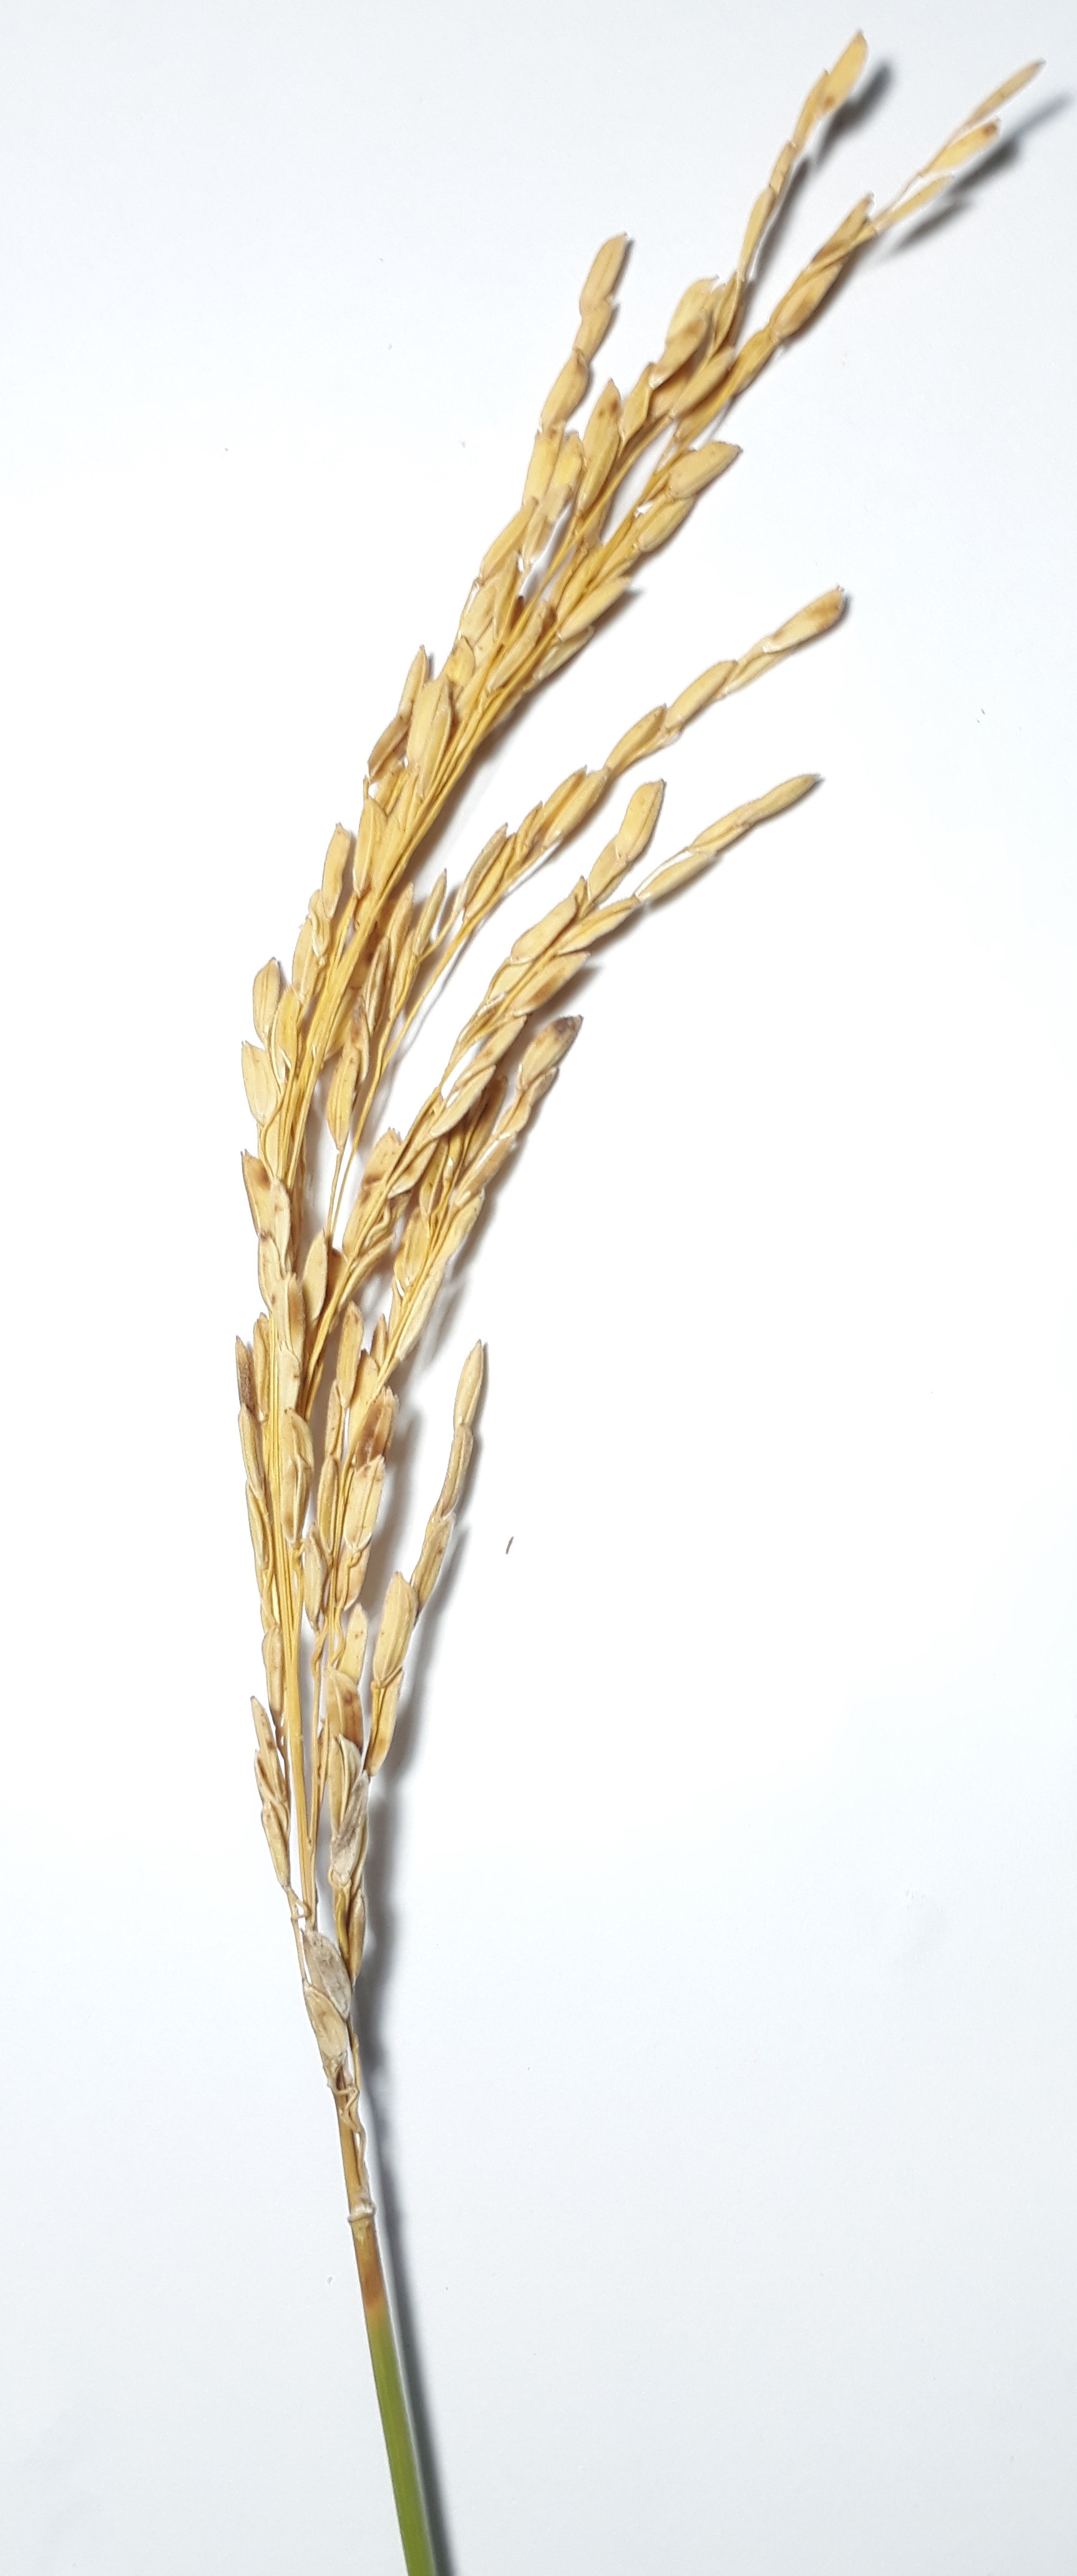
Label: Very Damage